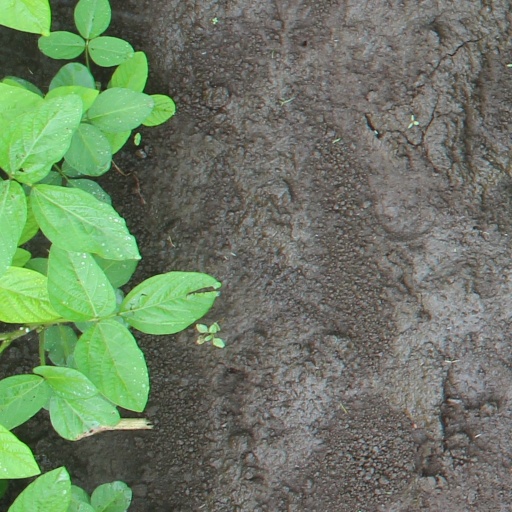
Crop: soybean